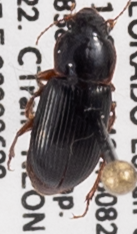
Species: Harpalus desertus
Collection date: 2022-06-29
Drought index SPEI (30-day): -0.71
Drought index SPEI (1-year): -2.09
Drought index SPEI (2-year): -2.09